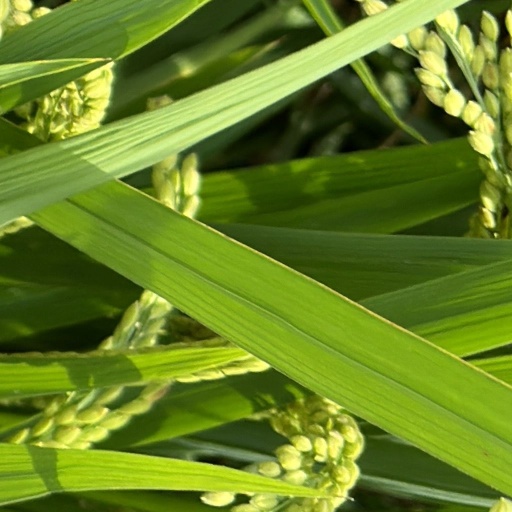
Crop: rice